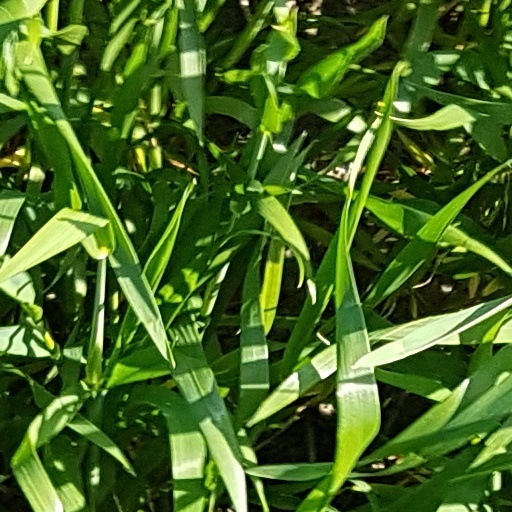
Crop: wheat